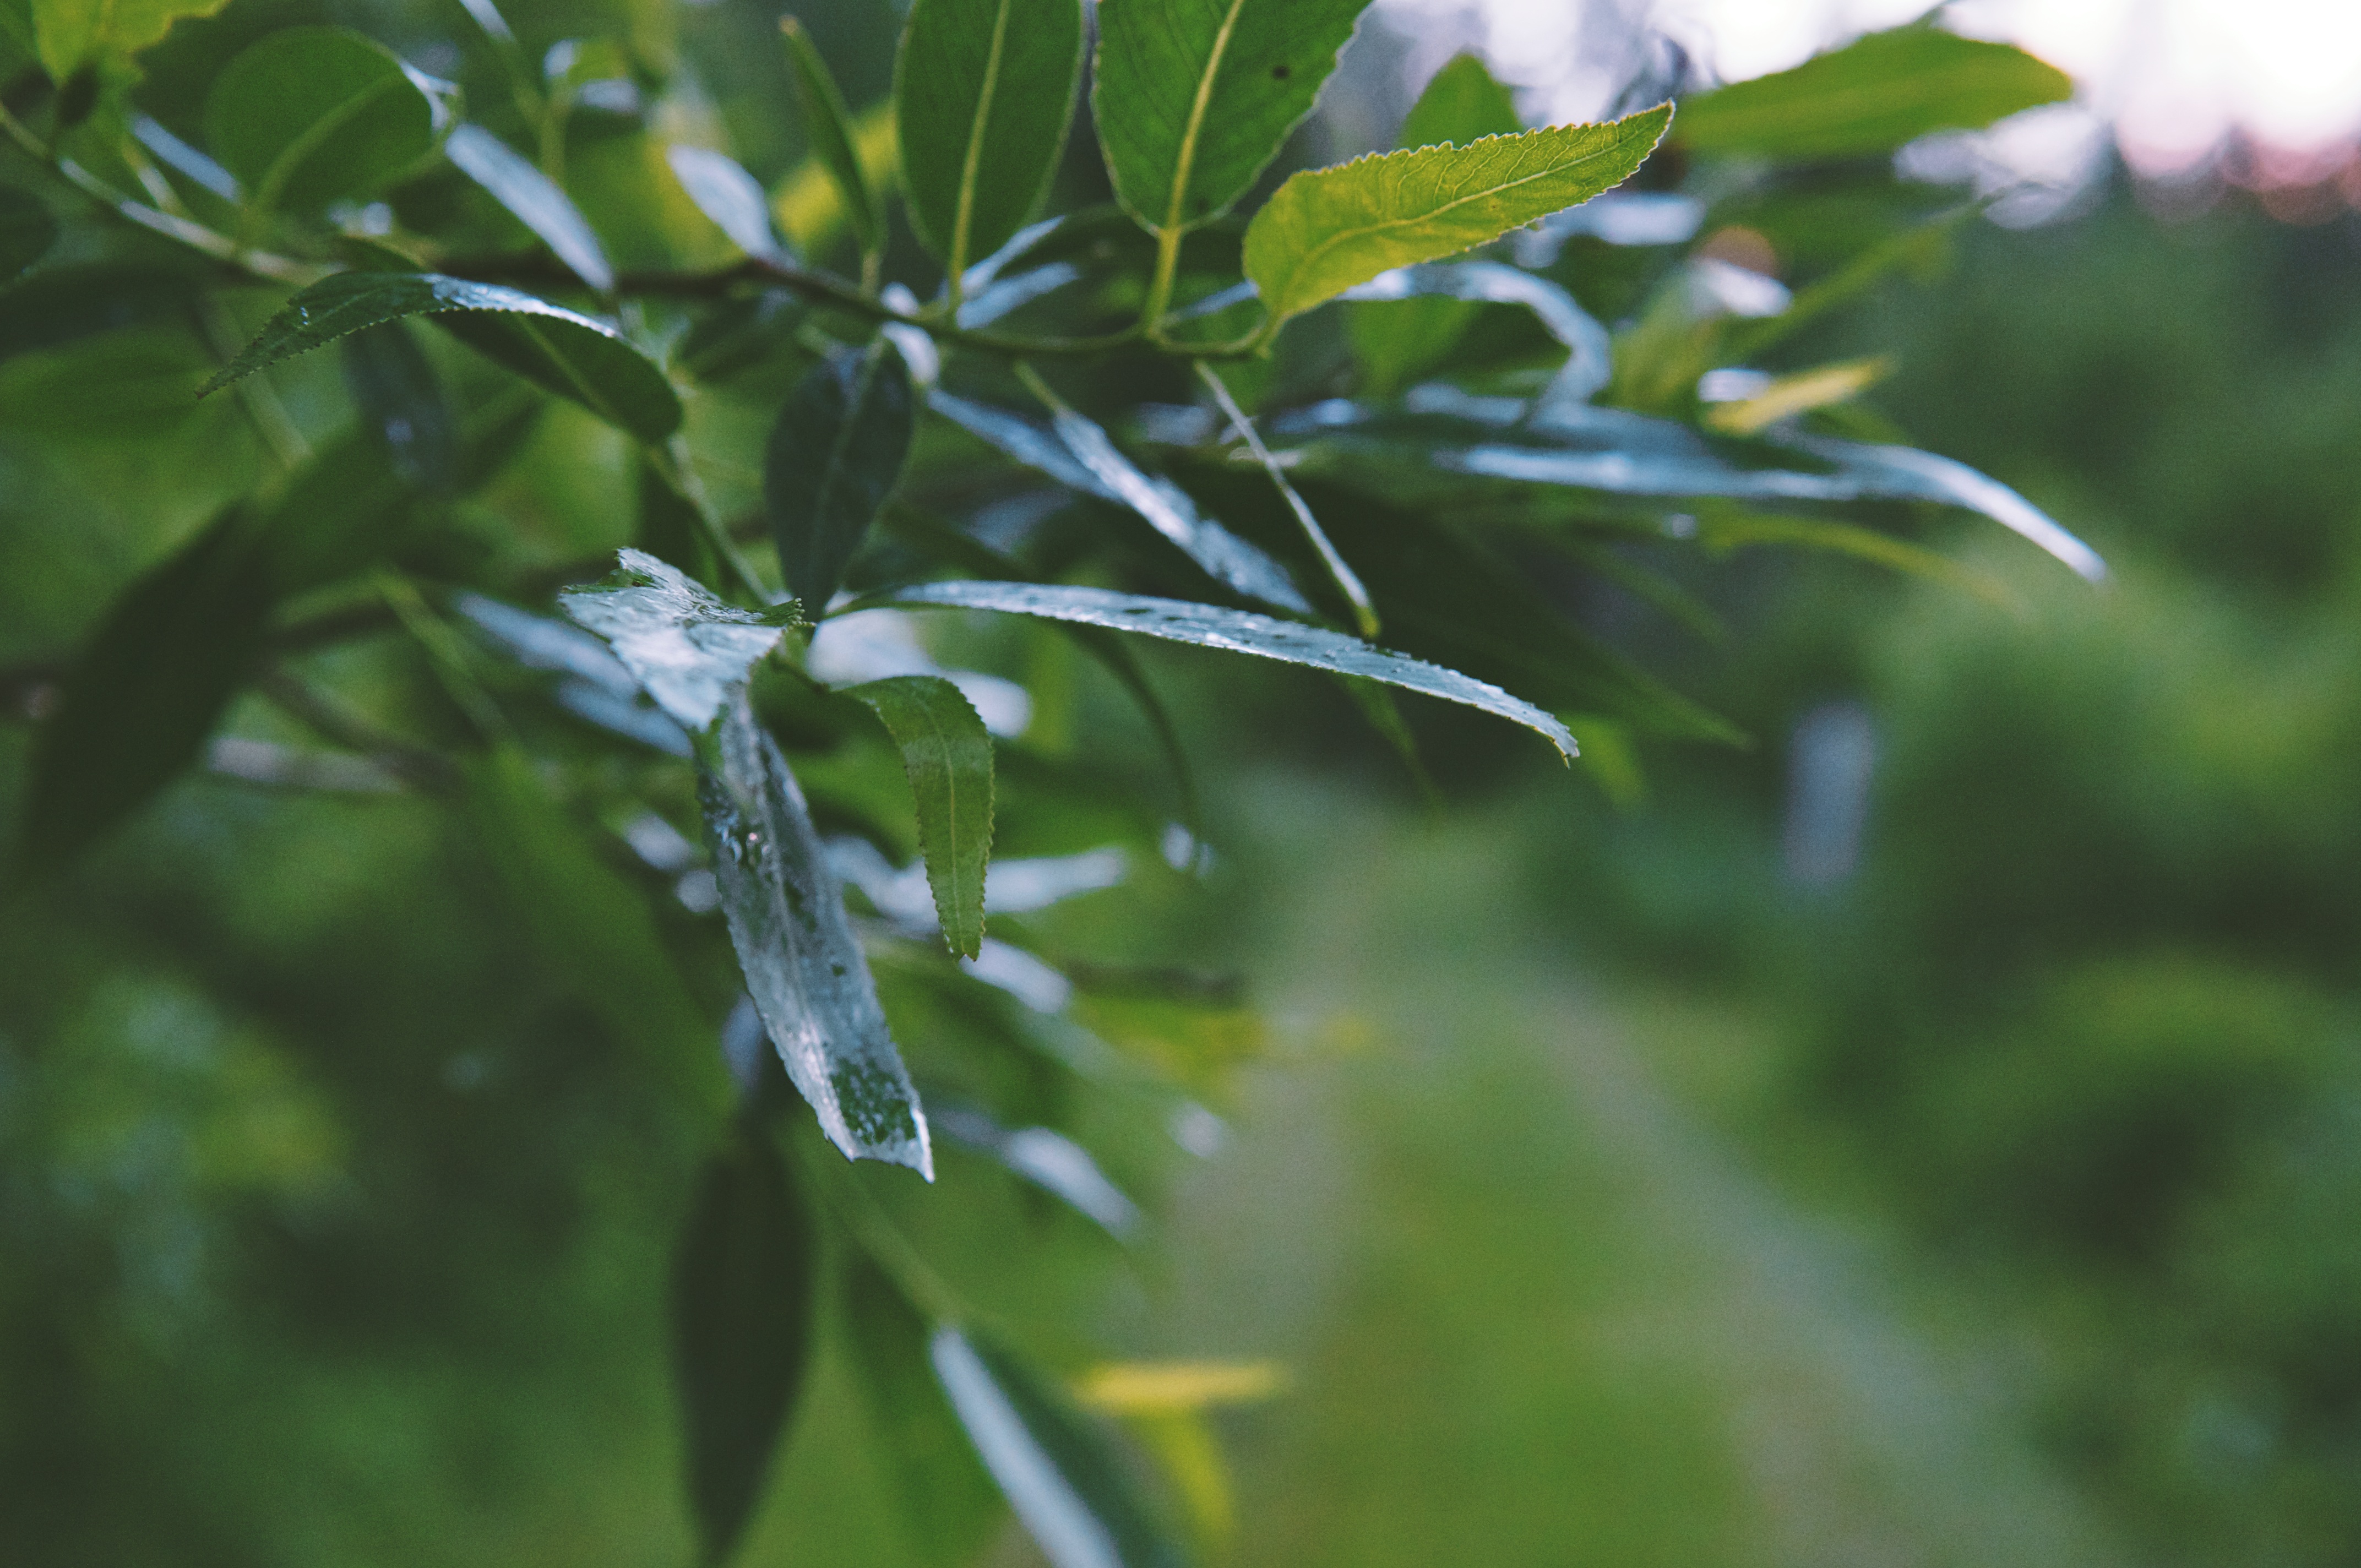
tree, nature, grass, branch, plant, sunlight, leaf, flower, green, herb, produce, botany, flora, plants, wildflower, leaves, shrub, flowering plant, grass family, plant stem, woody plant, land plant